Santa Maria ad Cryptas

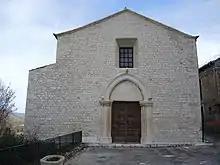
View of the church

Chiesa di Santa Maria ad Cryptas (Italian for "Church of Santa Maria ad Cryptas") is a Middle Ages church in Fossa, Province of L'Aquila (Abruzzo).